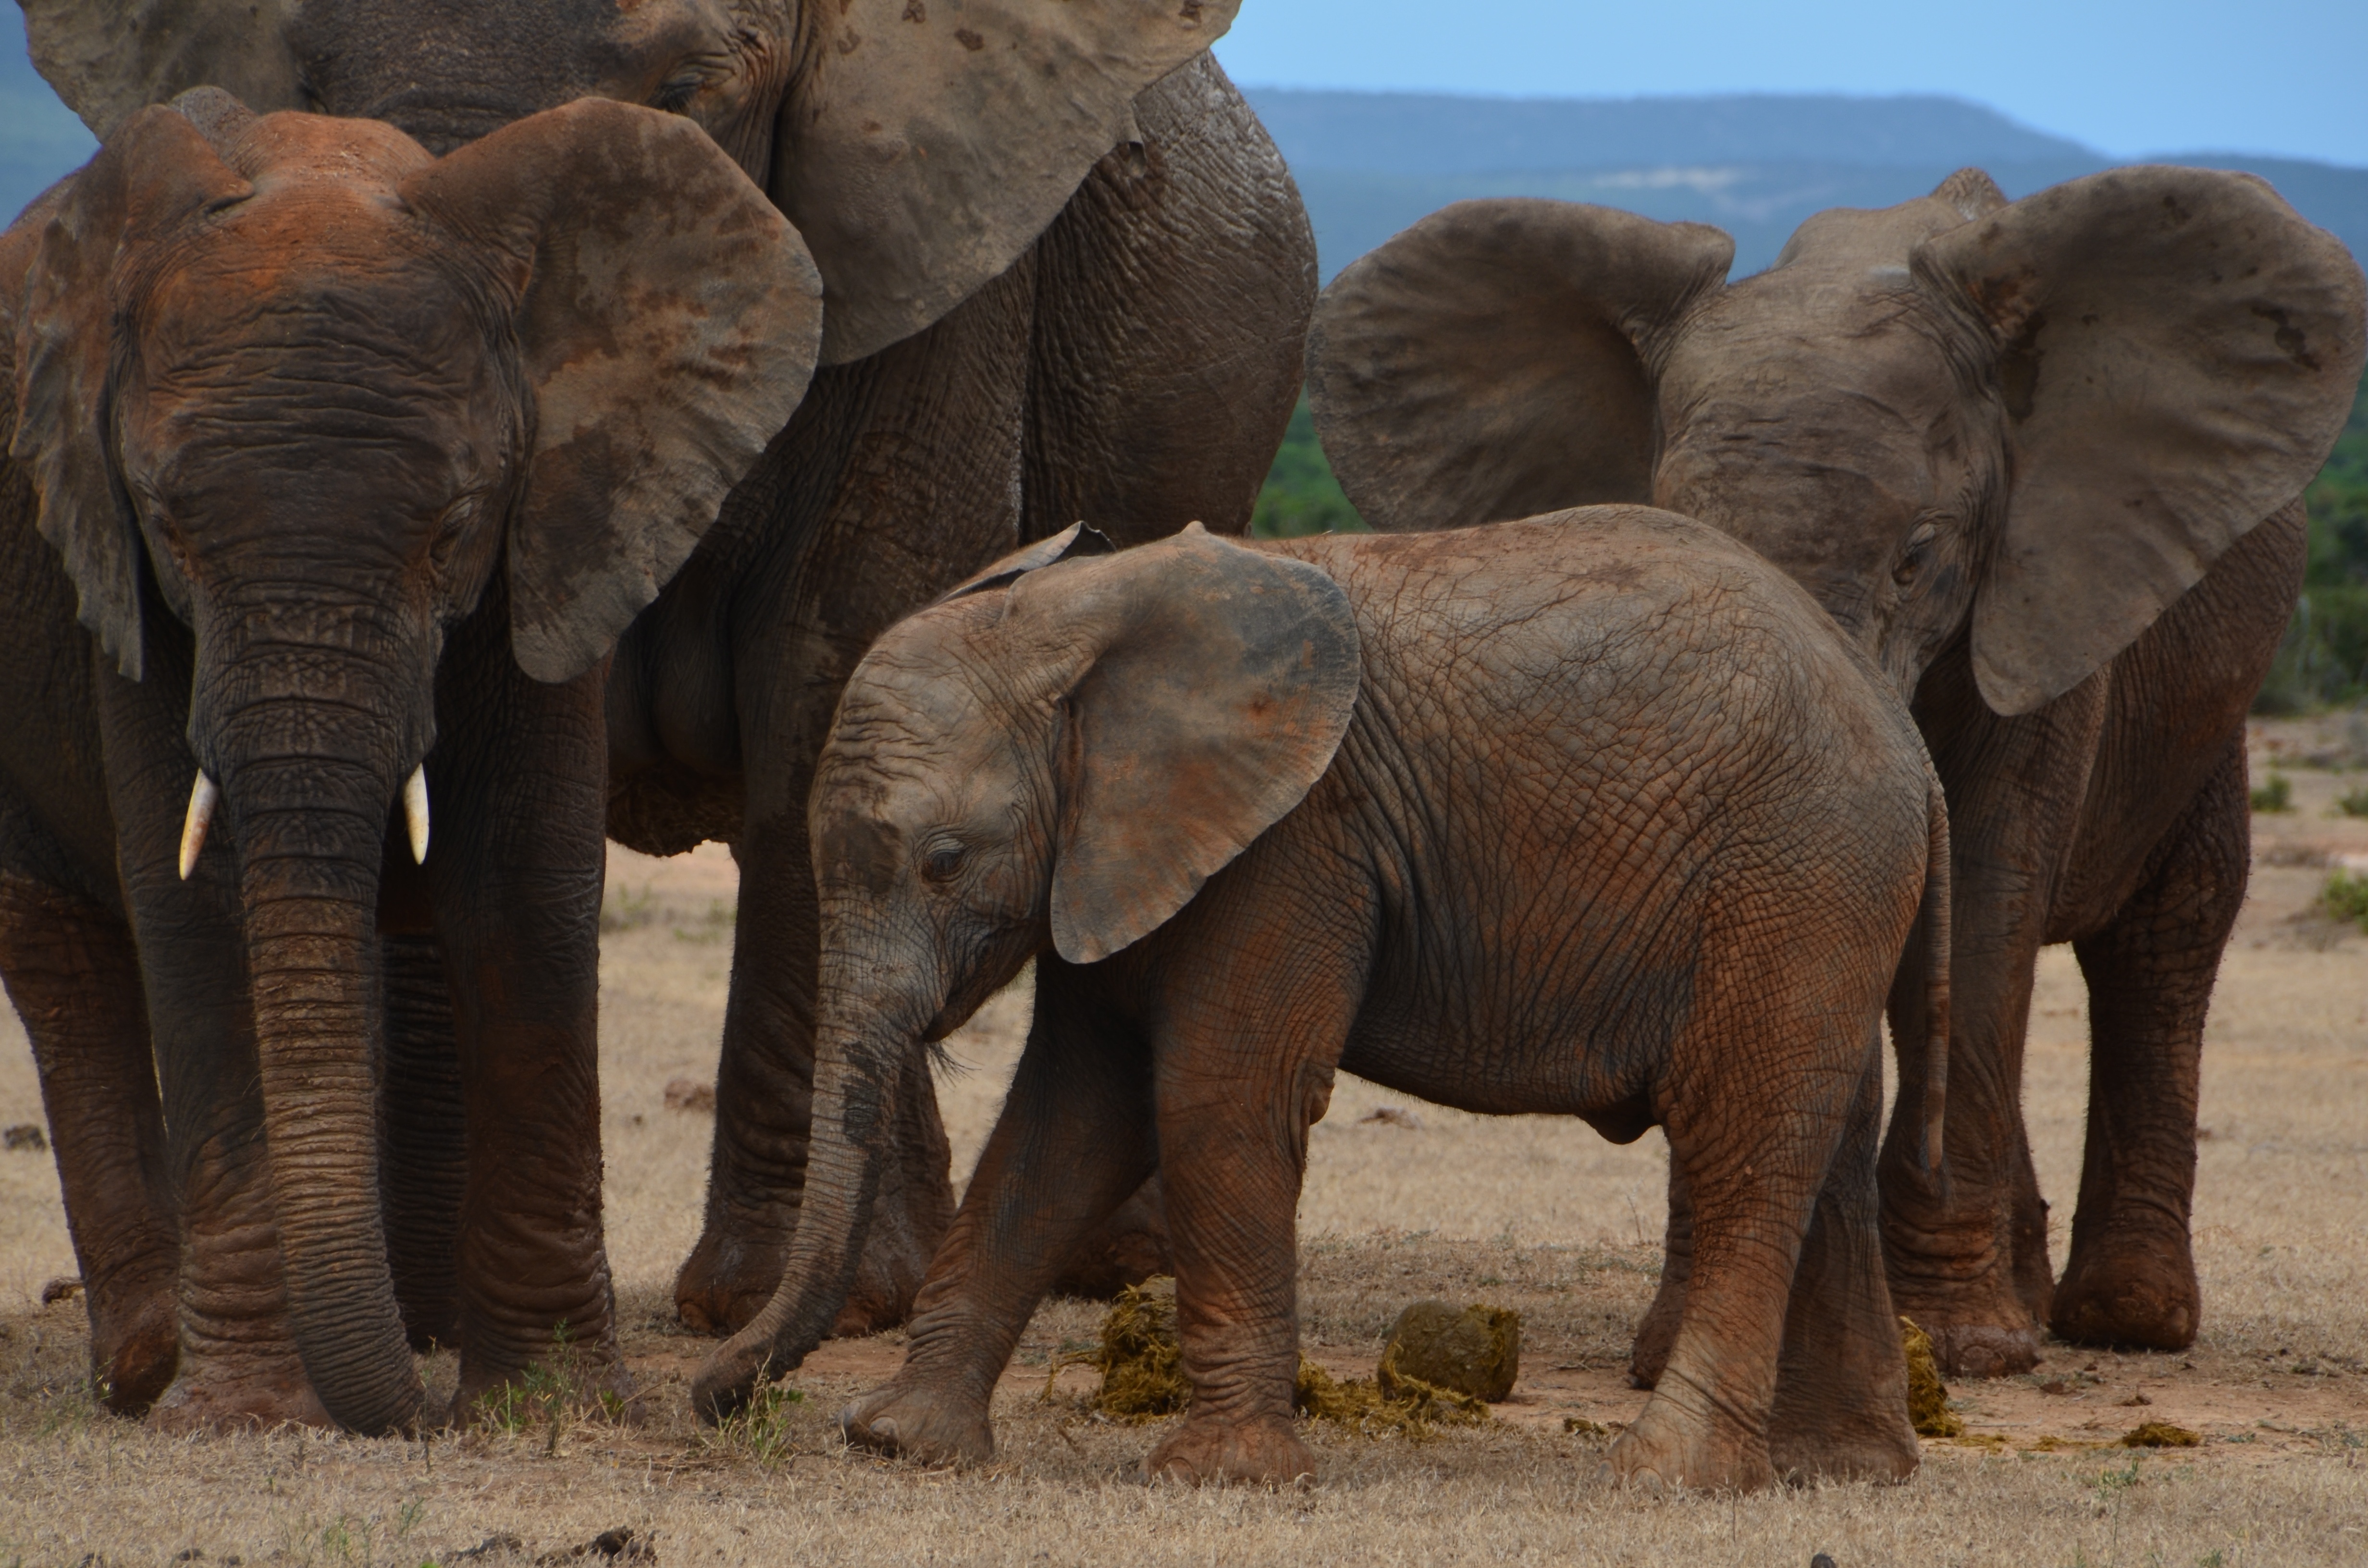
wilderness, adventure, flock, wildlife, herd, africa, mammal, fauna, savanna, elephant, wild animal, vertebrate, safari, wildlife photography, pachyderm, baby elephant, young animals, african bush elephant, big five, indian elephant, african elephant, elephants and mammoths, mahout